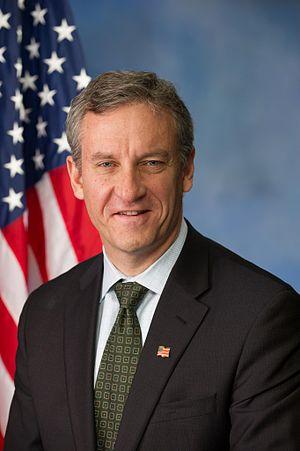
Matthew Alton Cartwright dit Matt Cartwright, né le 1ᵉʳ mai 1961 à Érié, est un homme politique américain, représentant démocrate de Pennsylvanie à la Chambre des représentants des États-Unis depuis 2013.